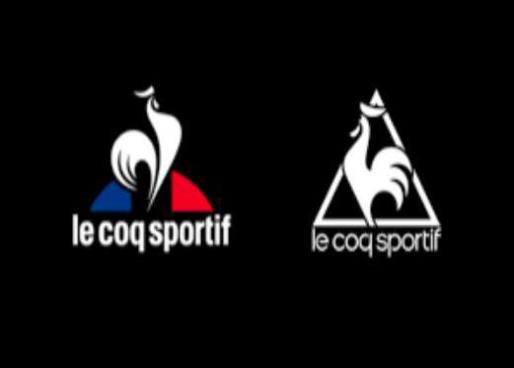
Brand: le coq
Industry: Sports